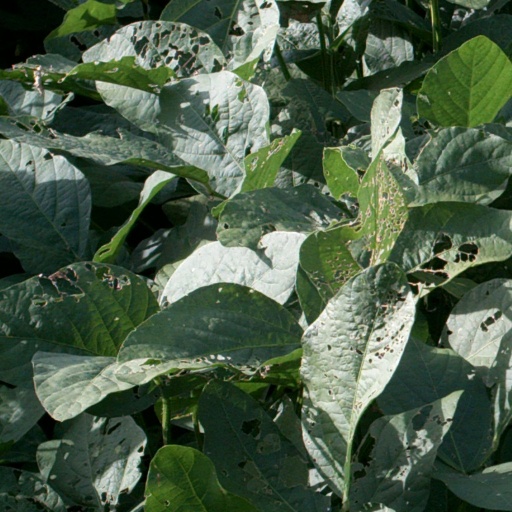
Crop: soybean